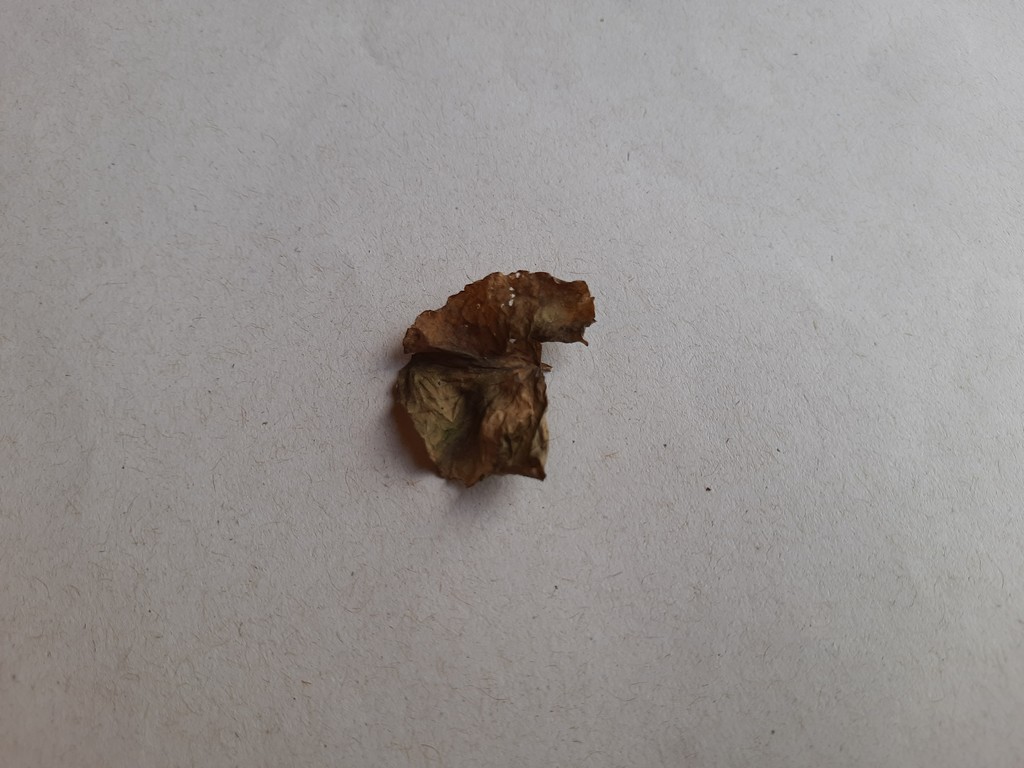
Label: Dried